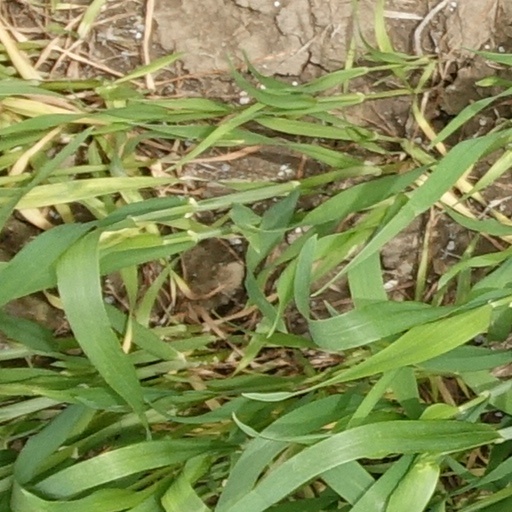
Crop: wheat